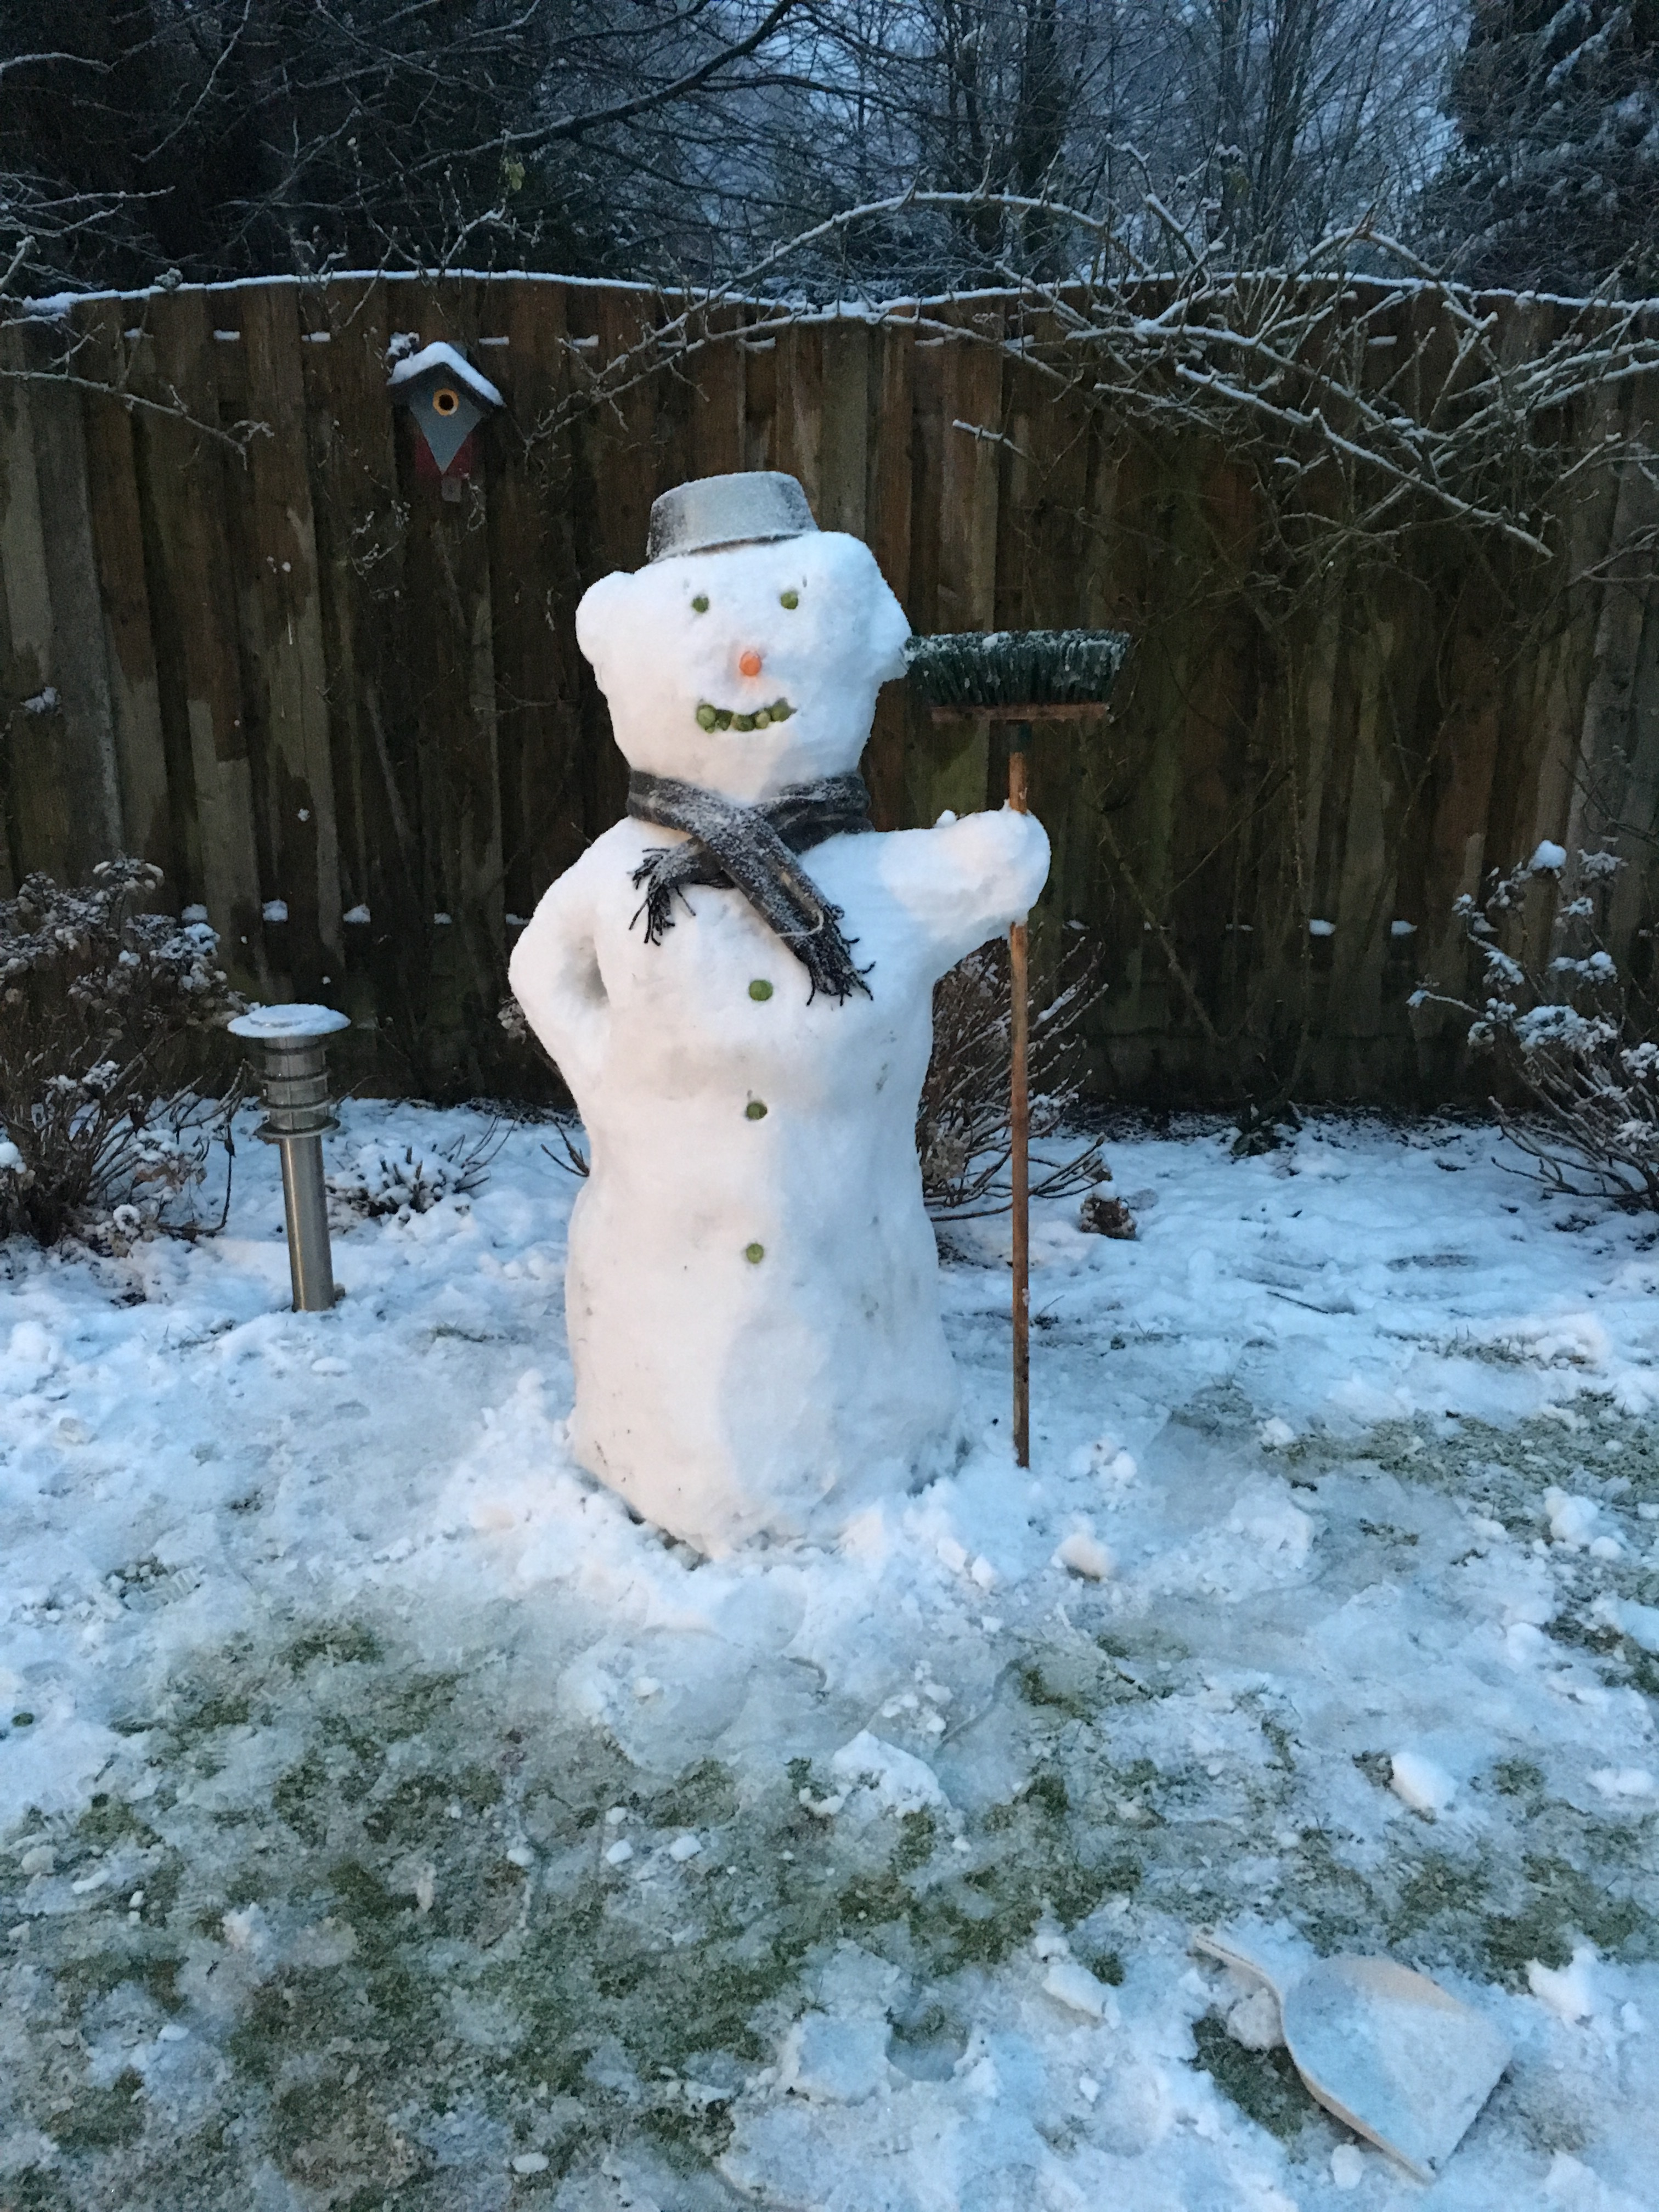
snow, cold, winter, ice, weather, season, snowman, freezing